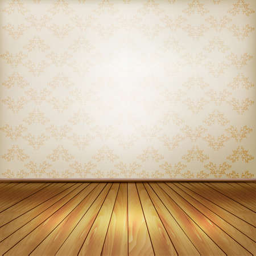
background with old wall and a wooden floor .